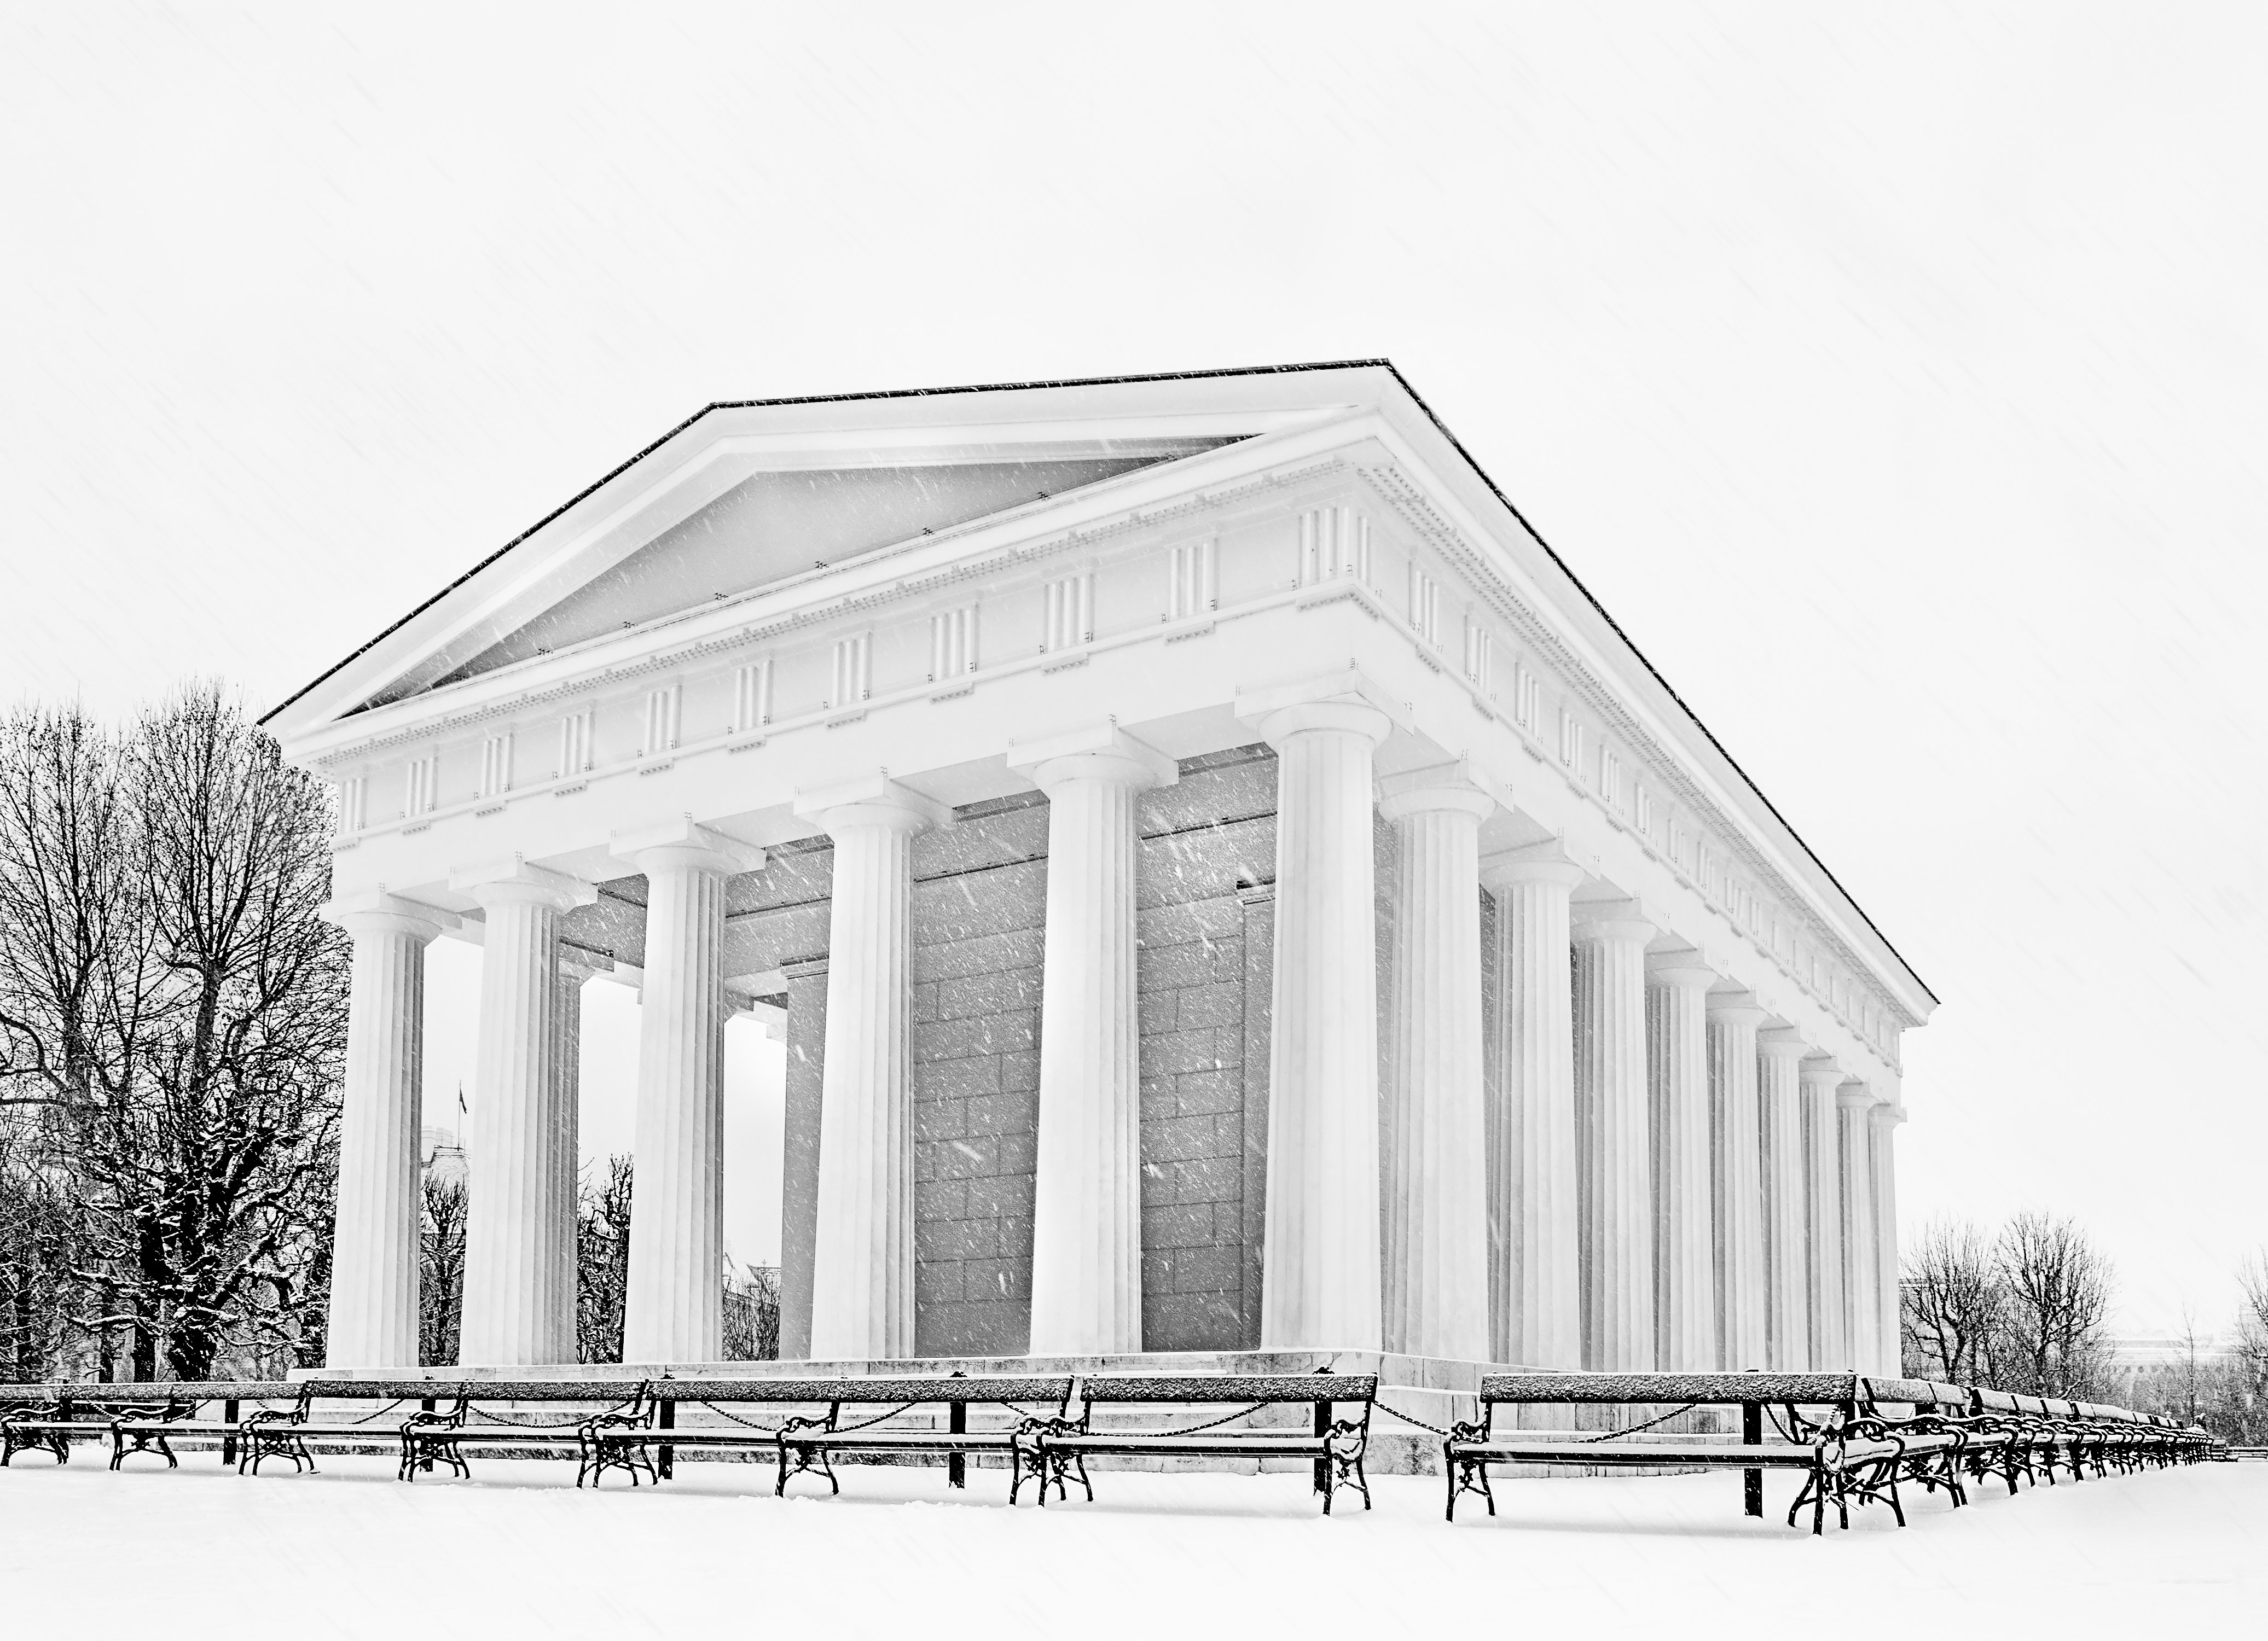
snow, black and white, architecture, structure, house, building, home, facade, church, chapel, monochrome, place of worship, austria, estate, courthouse, wien, volksgarten, classical architecture, monochrome photography